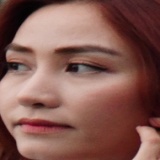
diễn viên Ngân Khánh